Göran Lagerberg

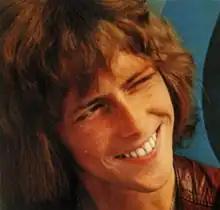
Lagerberg in 1969

The $50,000 advance (equivalent to $372,707 in 2021) by Fontana only had three requirements; one album, two singles and a name change which would work internationally. In May 1969, the name Blond was suggested, due to the association of the hair colour with the country of Sweden. The band had already previously in March of that year went to London to record their sixth album. Together with Anders Henriksson, who had recorded with Tages since 1965, the group recorded twelve songs during their visit to London. Nine out of these tracks were co-written by Lagerberg, who also assumed lead vocal duty on every track recorded during these sessions. The album was issued during the autumn of 1969 as "The Lilac Years," and could be considered to be Lagerberg's magnum opus.